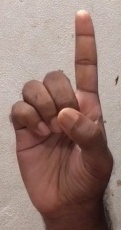
ASL sign: D